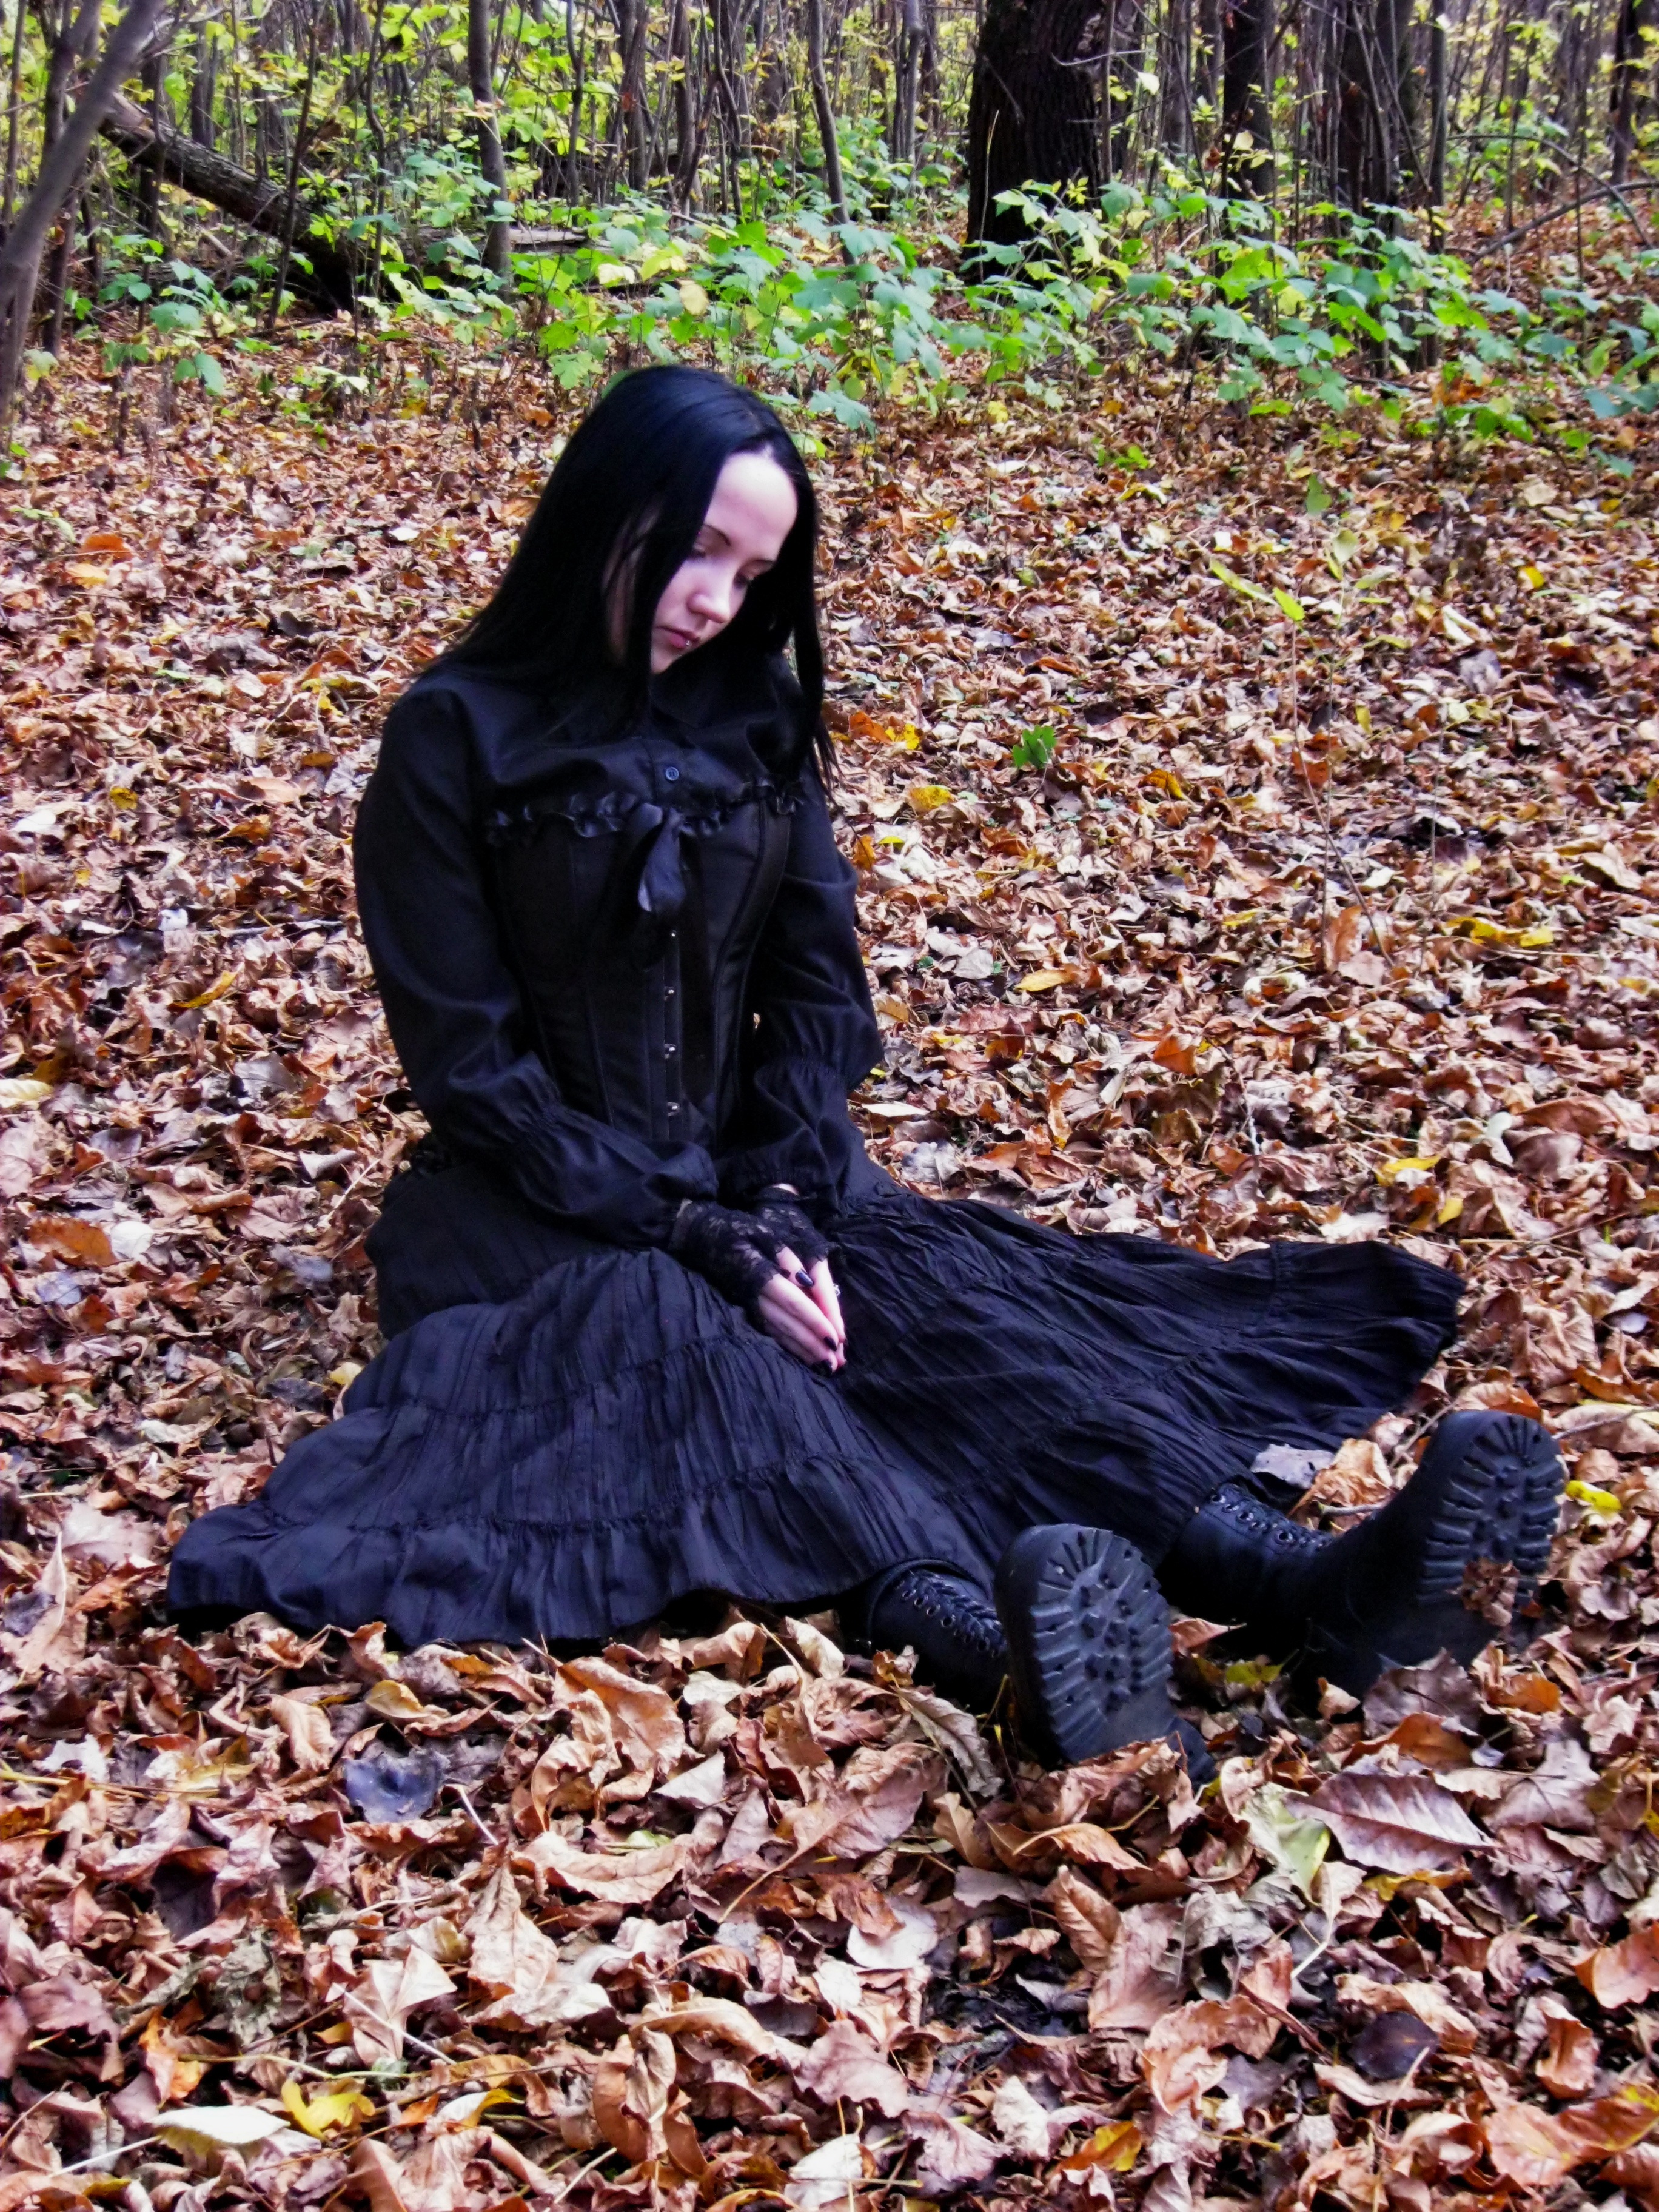
forest, person, girl, woman, leaf, flower, female, sadness, brunette, model, spring, sitting, autumn, fashion, clothing, black, lady, season, dress, stock, beauty, woodland, attractive, gorgeous, human positions